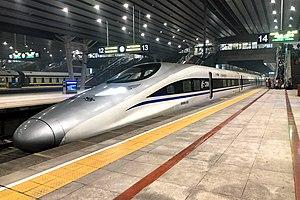
CRH, pour China Railway High-speed est la dénomination du service des trains à grande vitesse en Chine, désignant également une gamme de ces trains à grande vitesse.